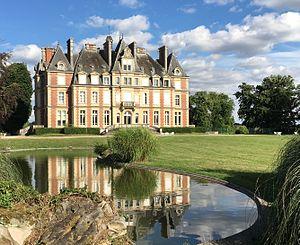
Le château de la Trousse est une résidence seigneuriale située dans la commune d'Ocquerre, dans le département de Seine-et-Marne.